Dreamland (2007 film)

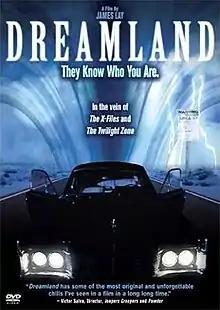
"Dreamland" DVD cover

Dreamland is an American science fiction film that was released on DVD February 27, 2007.